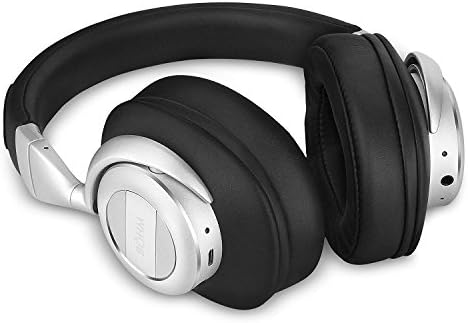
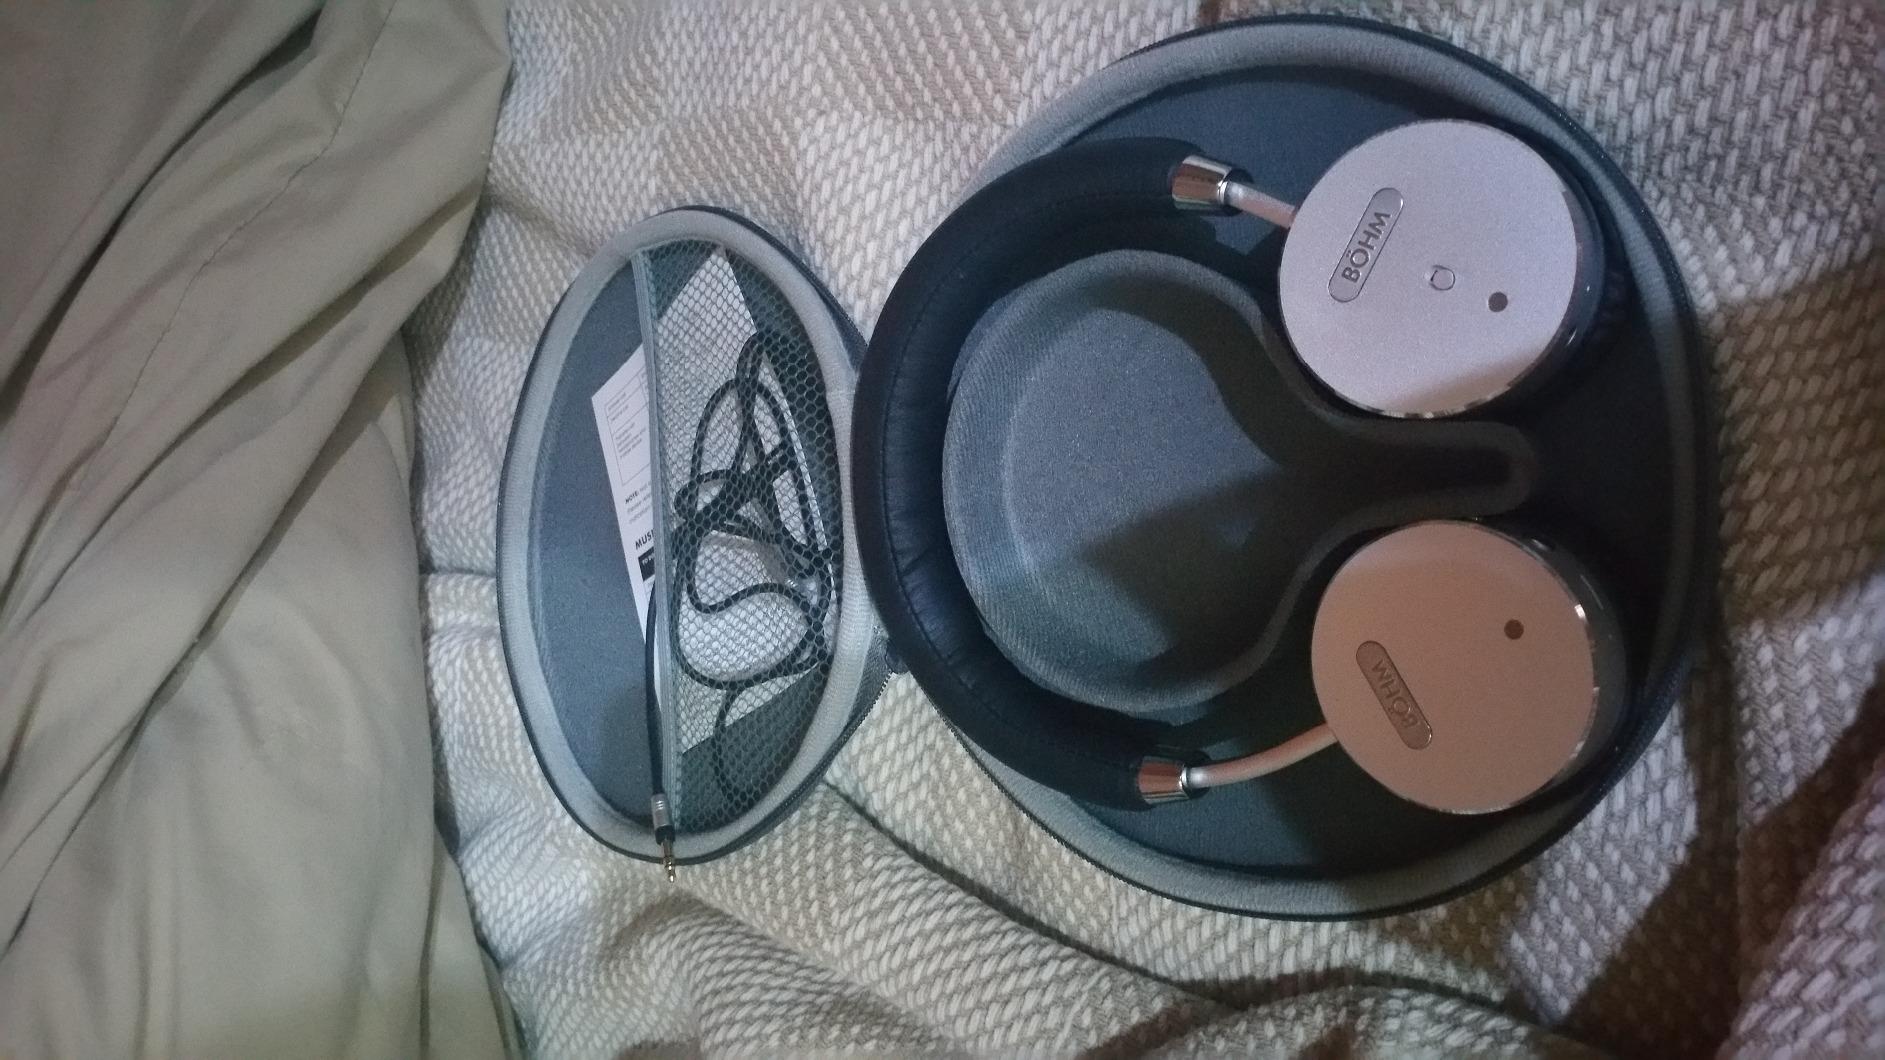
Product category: headphones
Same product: no